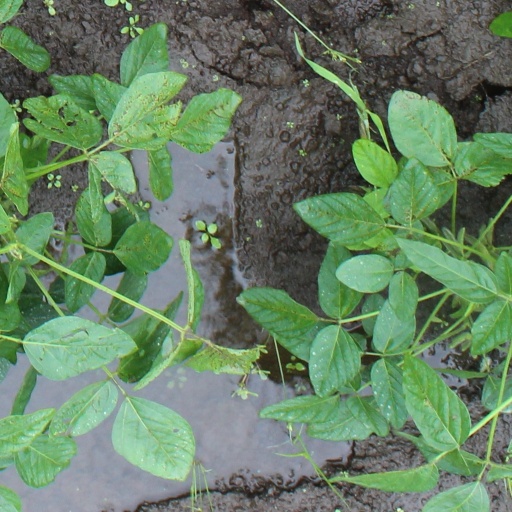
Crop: soybean